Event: Nepal Earthquake
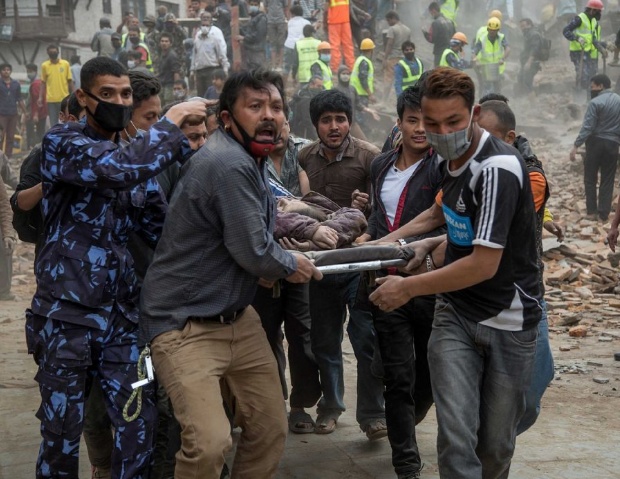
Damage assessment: damage